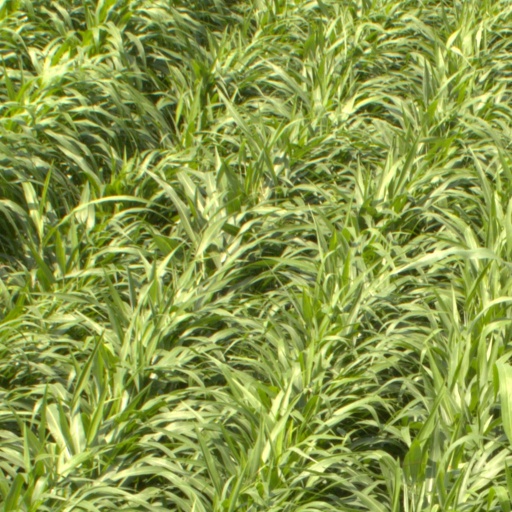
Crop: sorghum